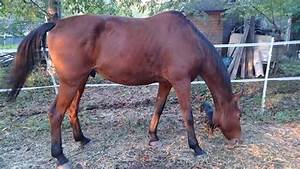
Label: cavallo